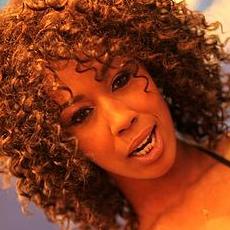
Age: 25